The King Drinks (Jordaens, Brussels)

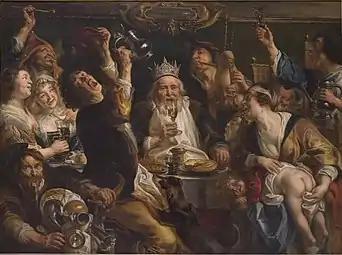

The King Drinks is a 1640 oil painting on canvas by the Flemish Baroque artist Jacob Jordaens, now in the Oldmasters Museum (part of the Royal Museum of Fine Arts of Belgium) in Brussels. It shows the Twelfth Night king.